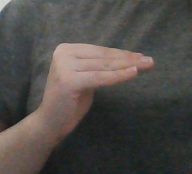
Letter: haa